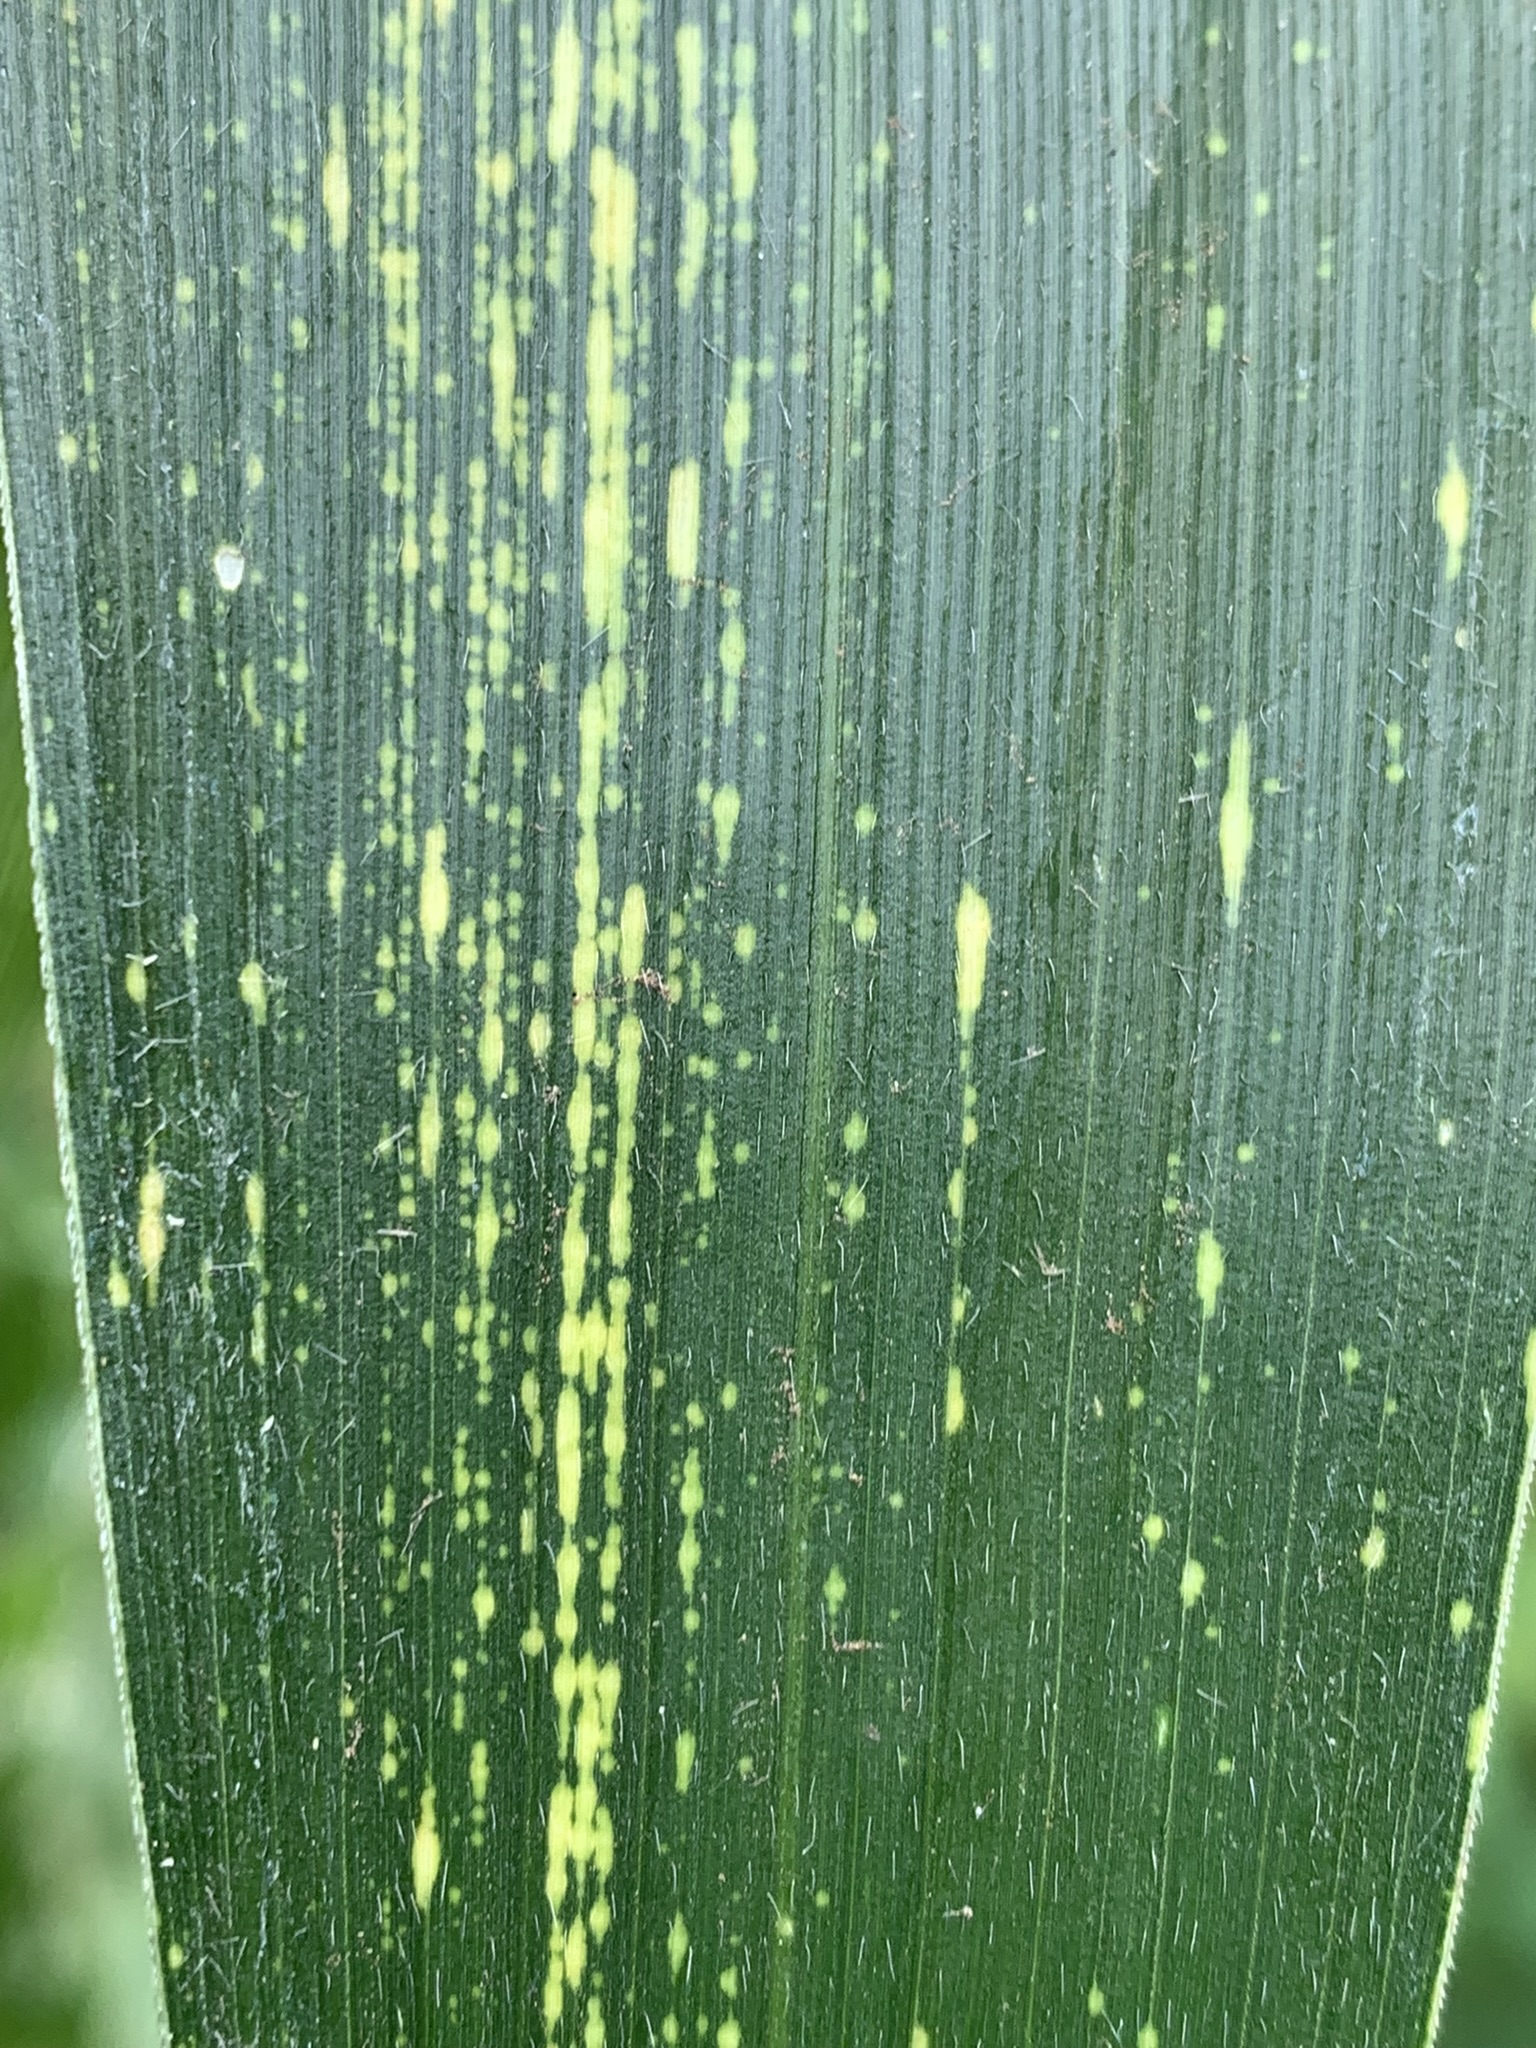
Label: MSV